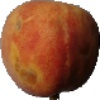
Label: Peach 1